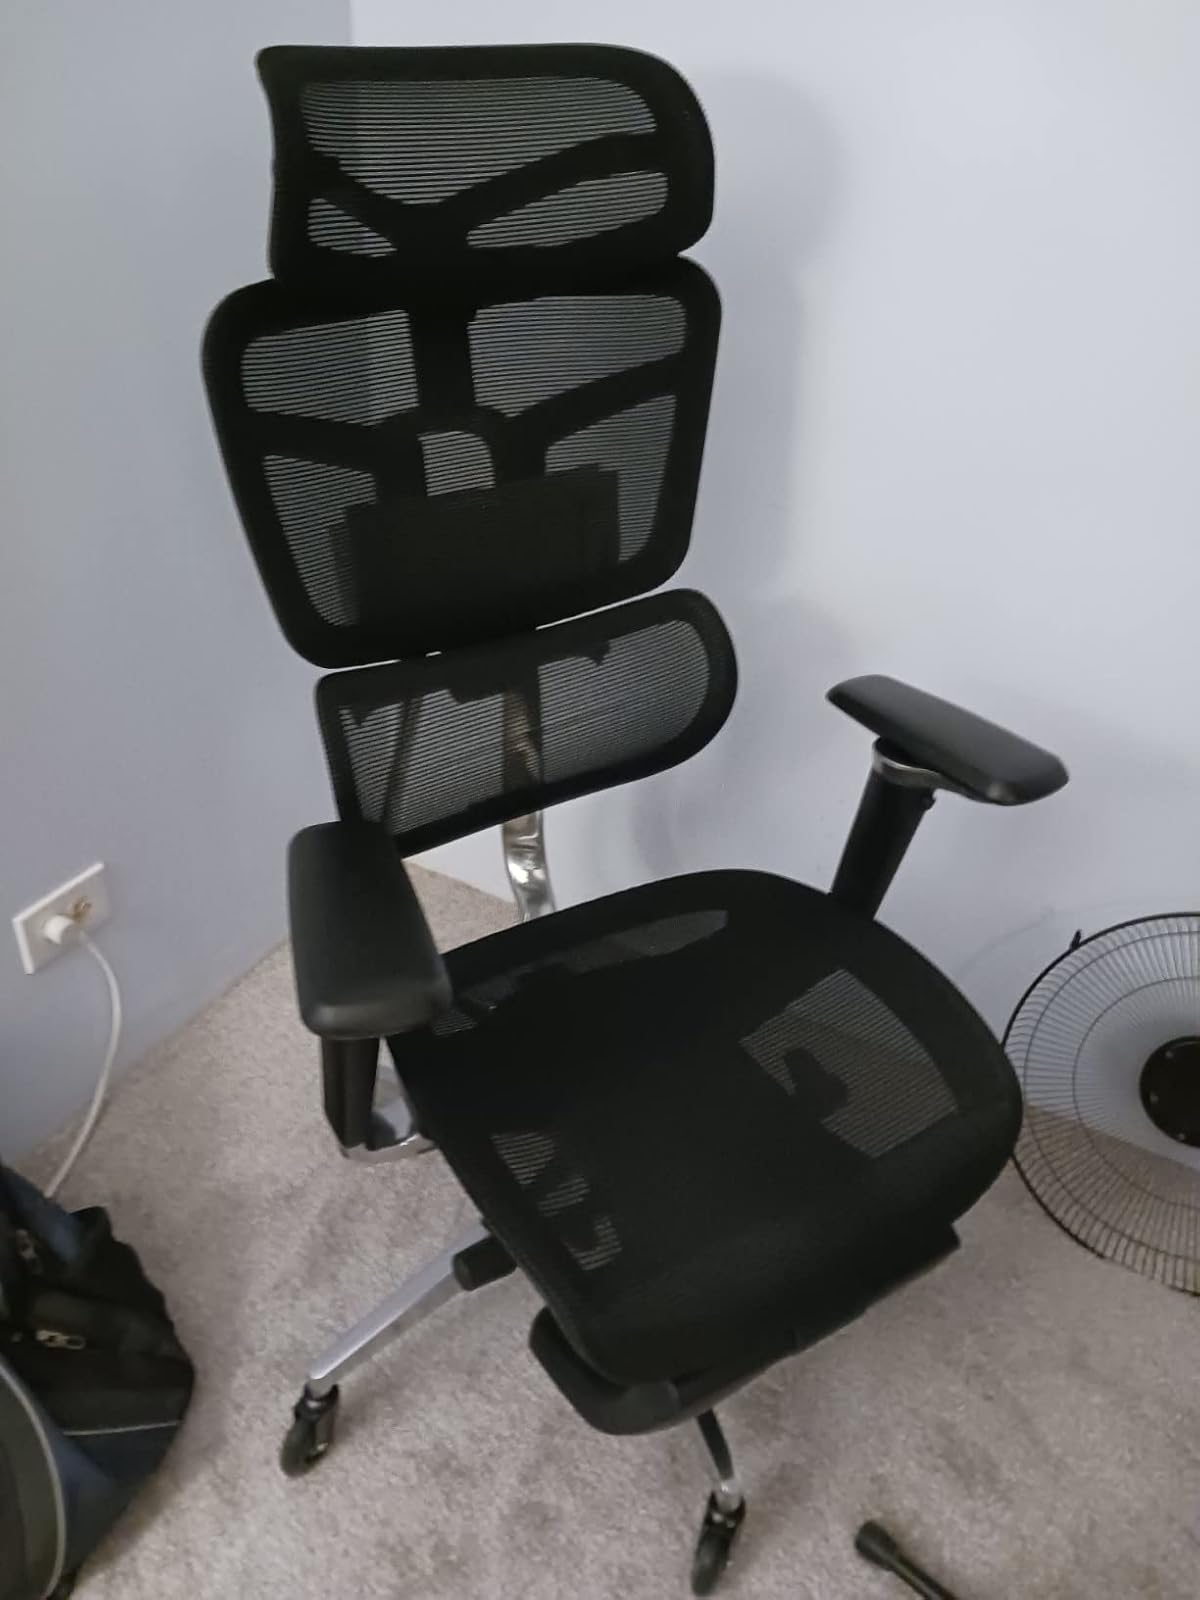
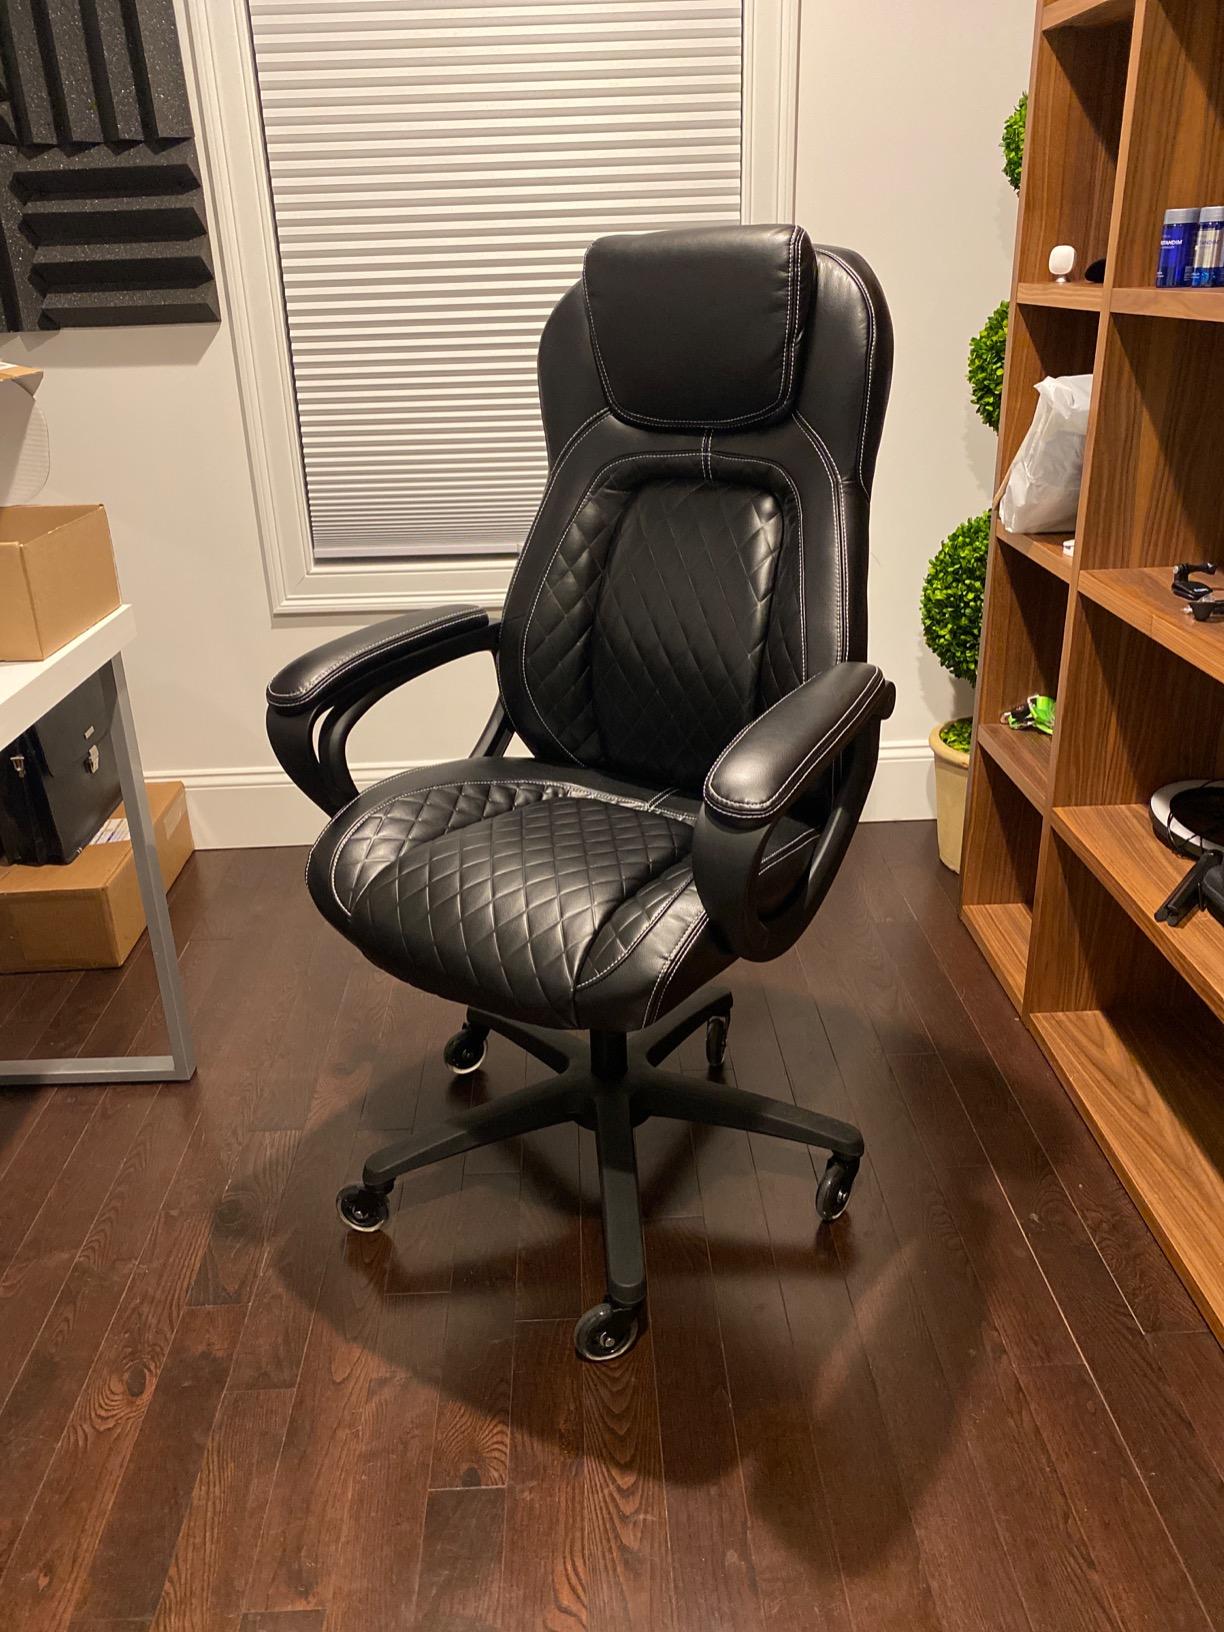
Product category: items_chair
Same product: no